Pharos Lighthouse, Fleetwood

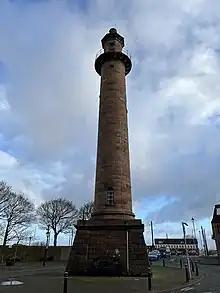
Pictured in 2023

The Pharos Lighthouse (also known as the Upper Lighthouse) is a tall Runcorn red sandstone lighthouse situated in Fleetwood, Lancashire, England. It was designed in 1839 by Decimus Burton and Capt H.M. Denham. Burton has been commissioned three years previously by Sir Peter Hesketh Fleetwood as the architect of the new town of Fleetwood. Construction was completed in 1840. Unusually for a functioning British lighthouse, it stands in the middle of a residential street (Pharos Street). Though officially named the 'Upper Lighthouse', it has been known as the 'Pharos' since its construction, after the celebrated ancient lighthouse Pharos of Alexandria.